Fugue

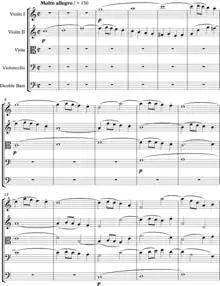
Fugal passage from the finale of Mozart's Symphony No. 41 ("Jupiter")File:Mozart Symphony 41, finale, fugal passage.wav

The young Wolfgang Amadeus Mozart studied counterpoint with Padre Martini in Bologna. Under the employment of Archbishop Colloredo, and the musical influence of his predecessors and colleagues such as Johann Ernst Eberlin, Anton Cajetan Adlgasser, Michael Haydn, and his own father, Leopold Mozart at the Salzburg Cathedral, the young Mozart composed ambitious fugues and contrapuntal passages in Catholic choral works such as Mass in C minor, K. 139 "Waisenhaus" (1768), Mass in C major, K. 66 "Dominicus" (1769), Mass in C major, K. 167 "in honorem Sanctissimae Trinitatis" (1773), Mass in C major, K. 262 "Missa longa" (1775), Mass in C major, K. 337 "Solemnis" (1780), various litanies, and vespers. Leopold admonished his son openly in 1777 that he not forget to make public demonstration of his abilities in "fugue, canon, and contrapunctus". Later in life, the major impetus to fugal writing for Mozart was the influence of Baron Gottfried van Swieten in Vienna around 1782. Van Swieten, during diplomatic service in Berlin, had taken the opportunity to collect as many manuscripts by Bach and Handel as he could, and he invited Mozart to study his collection and encouraged him to transcribe various works for other combinations of instruments. Mozart was evidently fascinated by these works and wrote a set of five transcriptions for string quartet, K. 405 (1782), of fugues from Bach's "Well-Tempered Clavier", introducing them with preludes of his own. In a letter to his sister Nannerl Mozart, dated in Vienna on 20 April 1782, Mozart recognizes that he had not written anything in this form, but moved by his wife's interest he composed one piece, which is sent with the letter. He begs her not to let anybody see the fugue and manifests the hope to write five more and then present them to Baron van Swieten. Regarding the piece, he said "I have taken particular care to write "andante maestoso" upon it, so that it should not be played fast – for if a fugue is not played slowly the ear cannot clearly distinguish the new subject as it is introduced and the effect is missed". Mozart then set to writing fugues on his own, mimicking the Baroque style. These included a fugue in C minor, K. 426, for two pianos (1783). Later, Mozart incorporated fugal writing into his opera "Die Zauberflöte" and the finale of his Symphony No. 41.